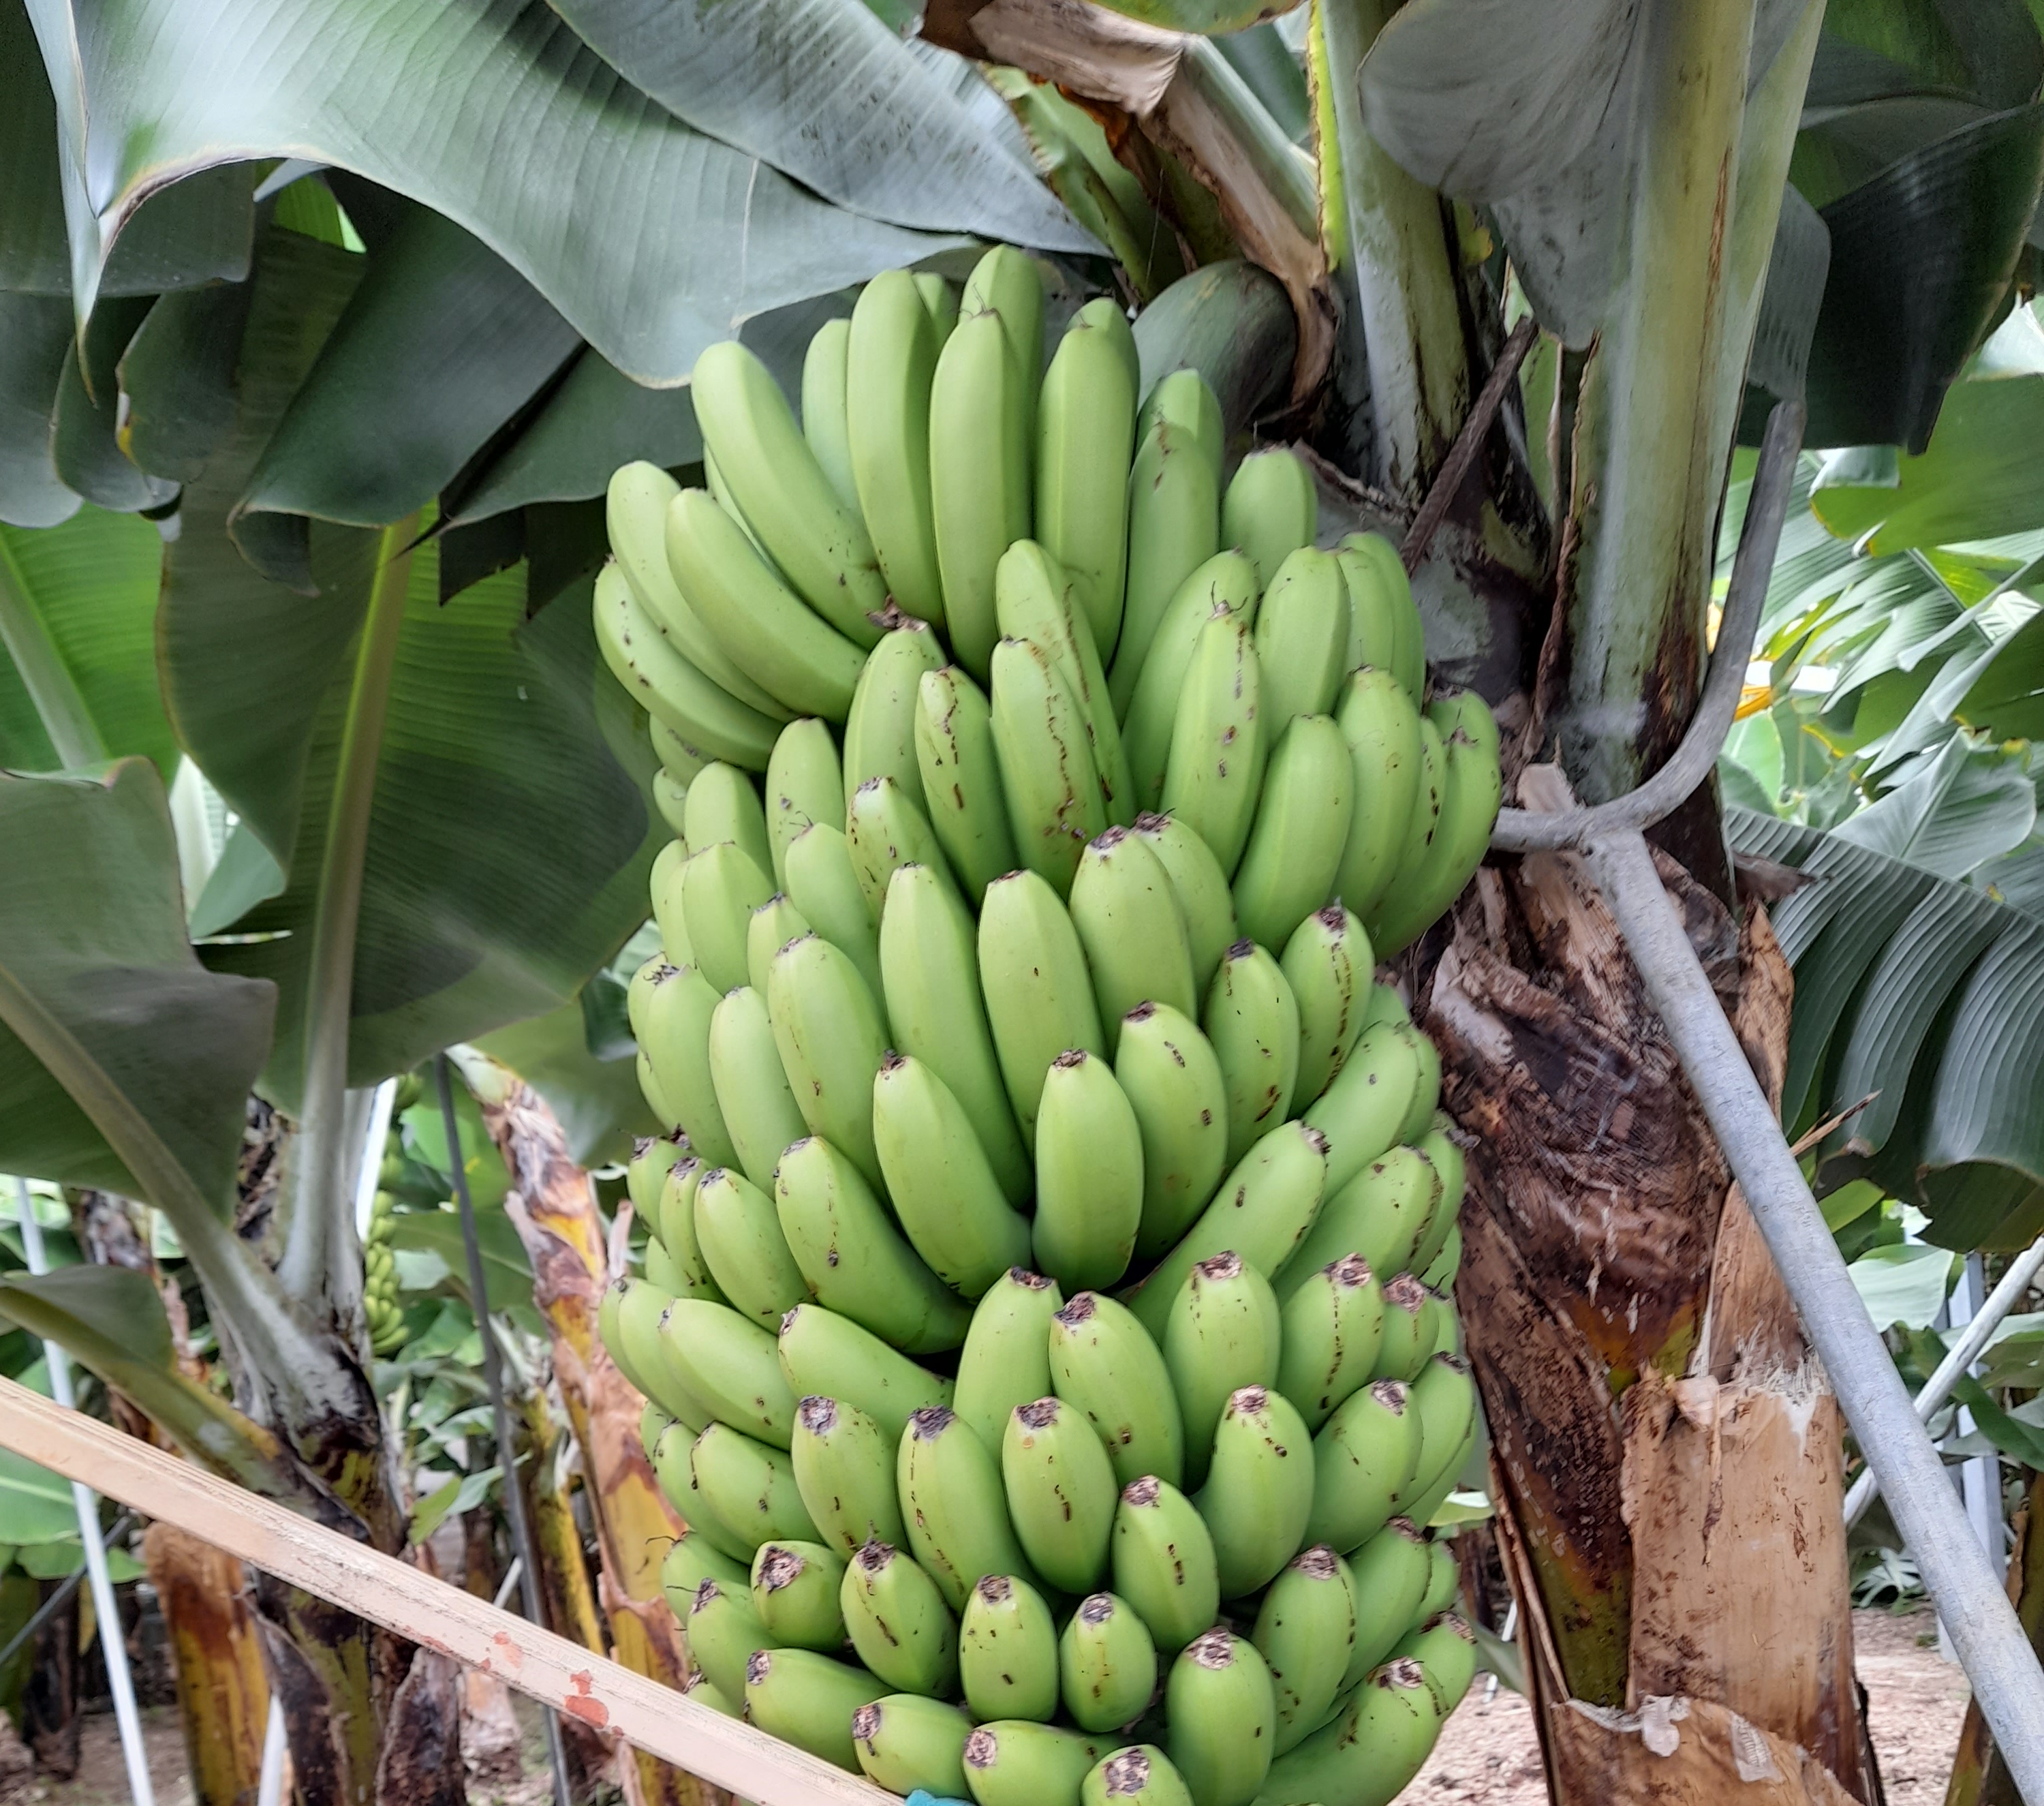
Label: Cut